Joseph Armstrong Farm

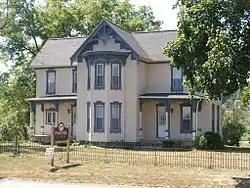

Joseph Armstrong Farm is a registered historic building near Fredericksburg, Ohio, listed in the National Register on 1978-11-27.